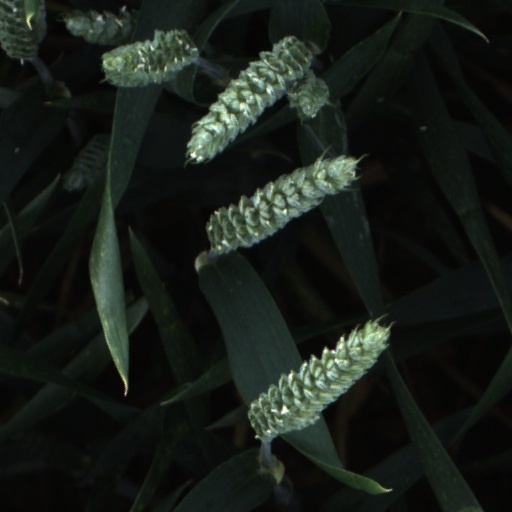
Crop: wheat